Damselfish

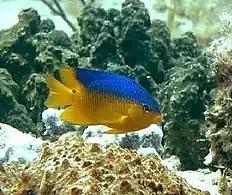
Cocoa damselfish ("Stegastes xanthurus")

Damselfish are those fish within the subfamilies Abudefdufinae, Chrominae, Lepidozyginae, Pomacentrinae, and Stegastinae within the family Pomacentridae.